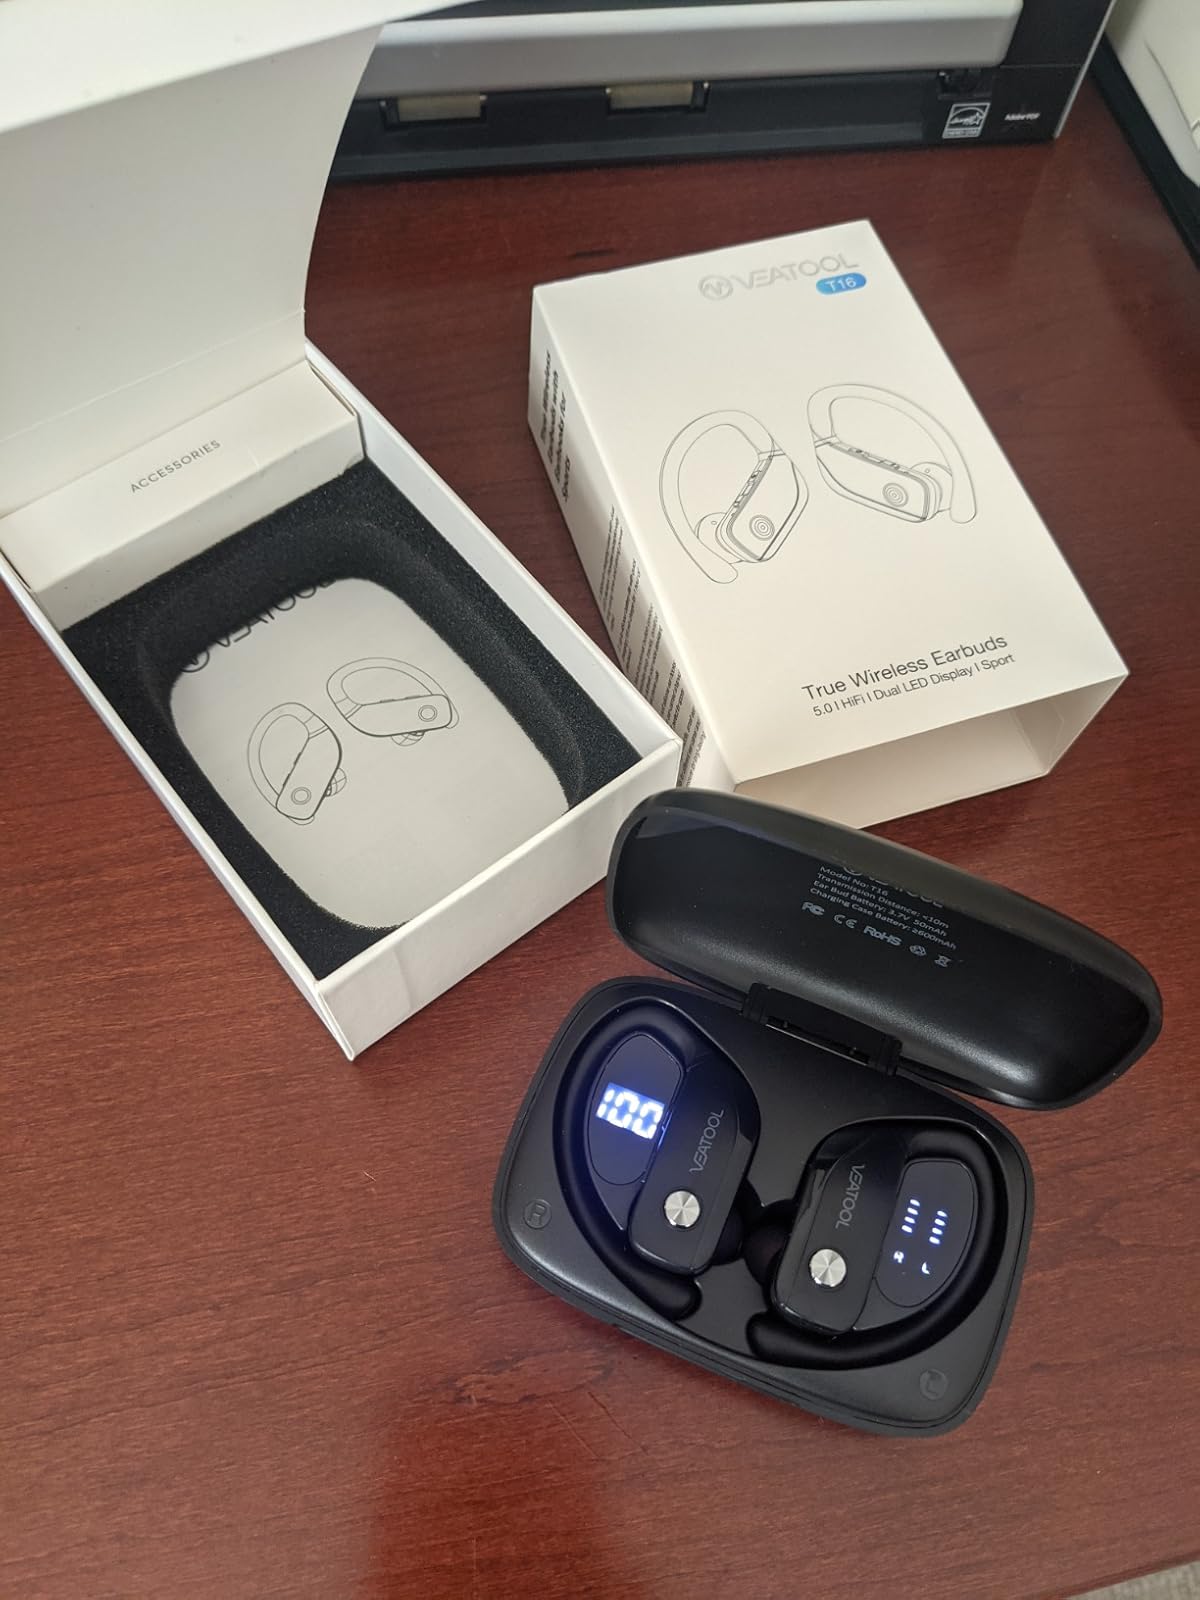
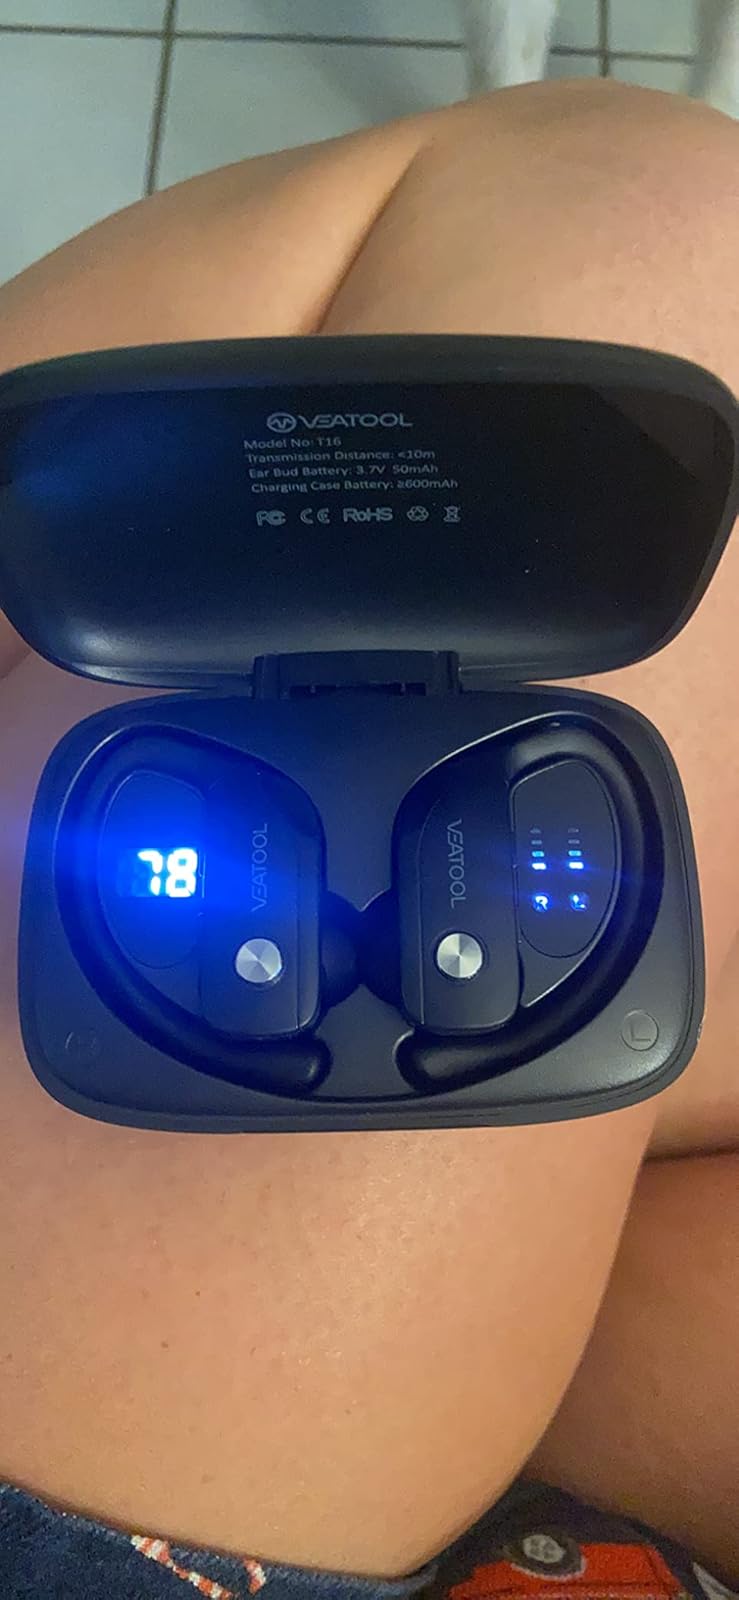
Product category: earbuds
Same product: yes